Kōshū, Yamanashi

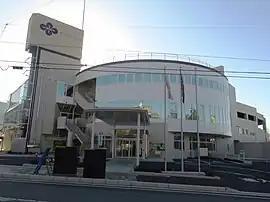
Kōshū City Hall

Kōshū is in northeastern Yamanashi Prefecture, occupying the eastern portion of the Kofu Basin. Parts of the city are within the borders of the Chichibu Tama Kai National Park. The peak of Mount Daibosatsu, at 2,057 meters, is within the city limits.